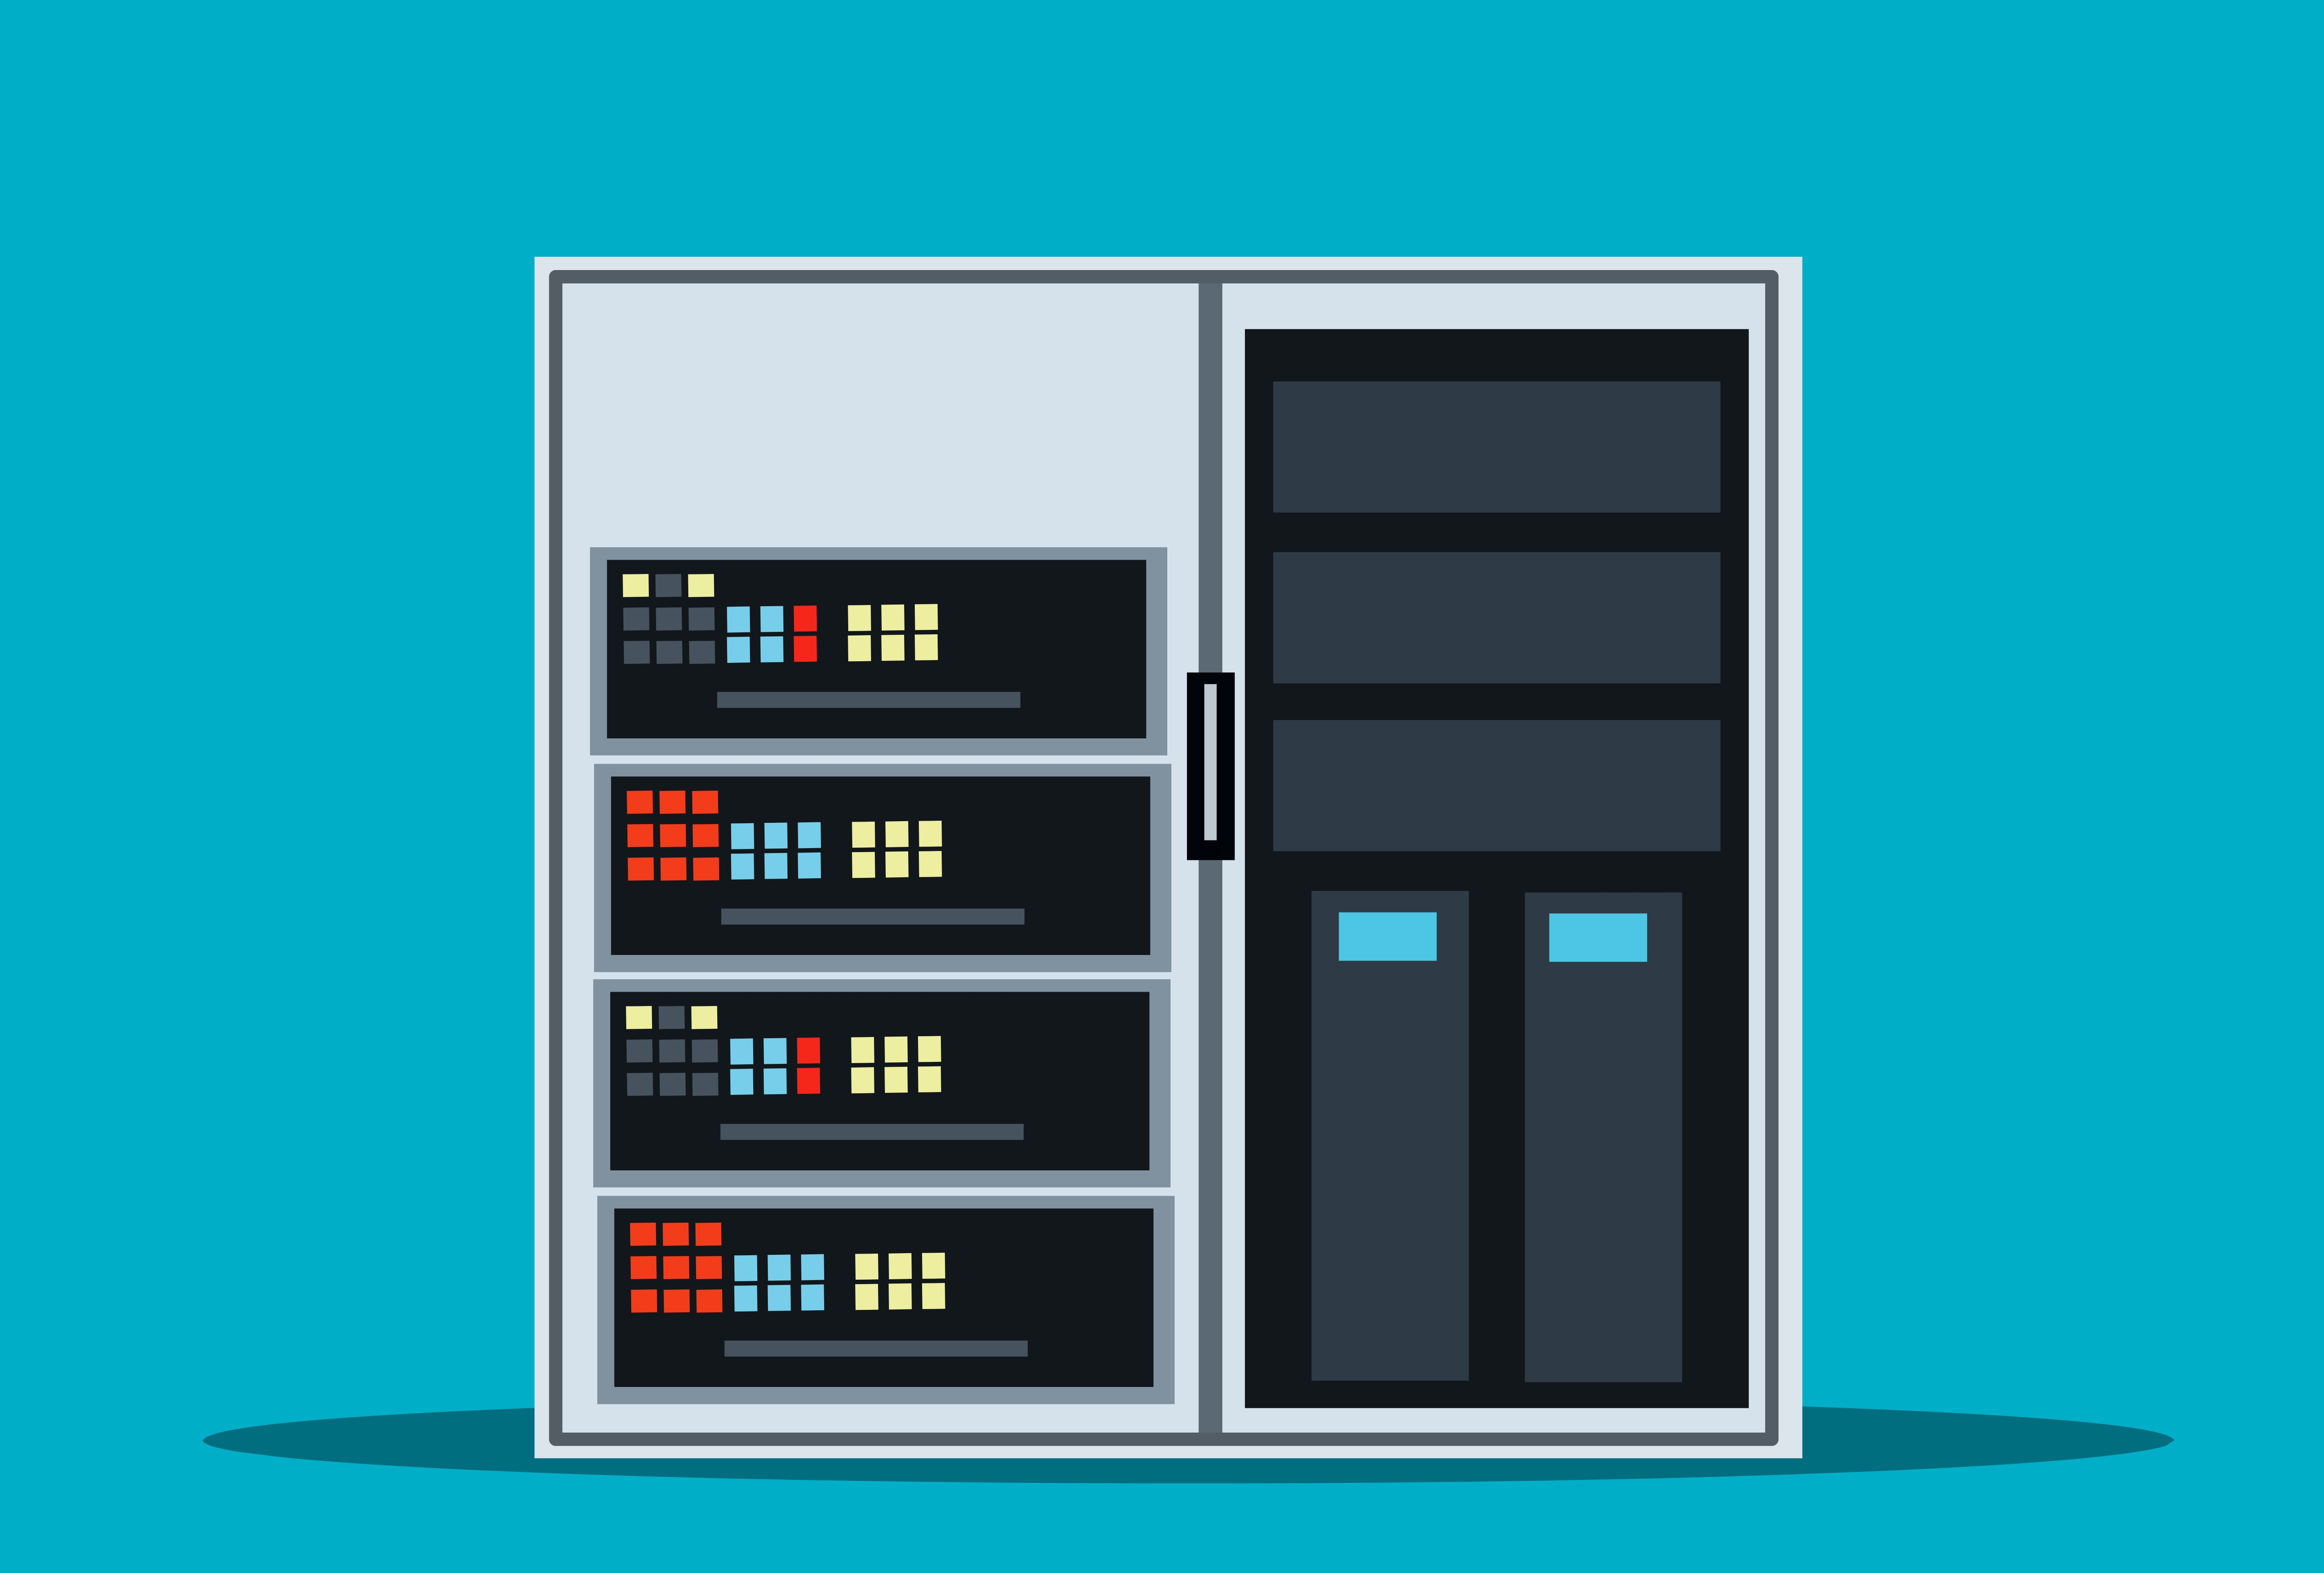
big data, server, rack, datacenter, design, computer, data, cloud, network, internet, hosting, technology, global, communication, database, center, system, storage, configuration, hardware, equipment, device, information, software, cartoon, window, rectangle, house, font, gadget, electric blue, machine, facade, funeral, building, multimedia, brand, diagram, illustration, logo, door, computer program